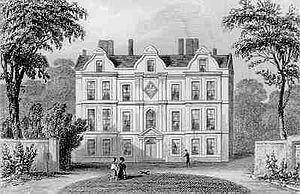
Le Kew Palace, également appelé la maison hollandaise, est un palais royal britannique situé dans les fameux jardins appelés Kew Gardens, sur les rives de la Tamise en amont de Londres. Au moins trois palais se sont succédé à Kew, dont deux connus sous le nom de Kew Palace. Le tout premier bâtiment n'a peut-être pas été connu sous le nom de Kew car aucune trace écrite n'a subsisté autrement que par les mots d'un membre de la cour. Le bâtiment présentement existant est ouvert aux visiteurs. Une fondation de charité indépendante, Historic Royal Palaces, a la charge de son entretien et ne reçoit aucune subvention du gouvernement ni de la Couronne.